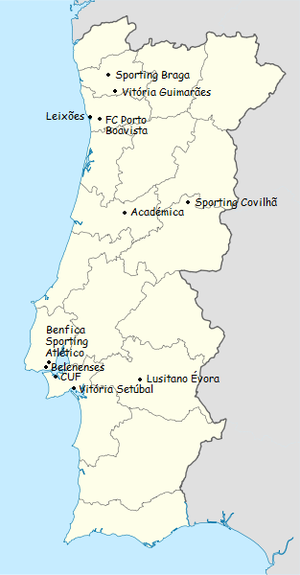
Carte des clubs participants du championnat du portugal de football de première division 1959-1960